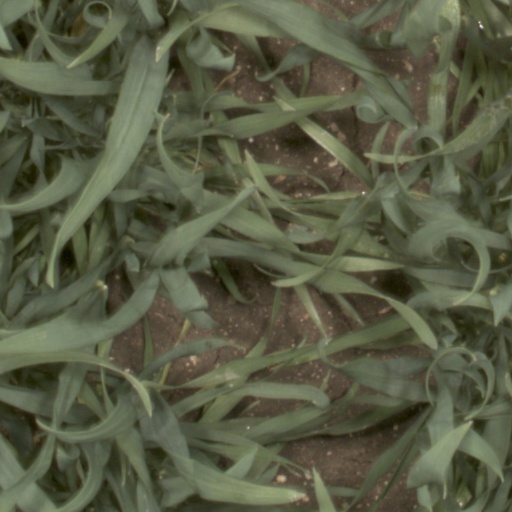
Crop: wheat